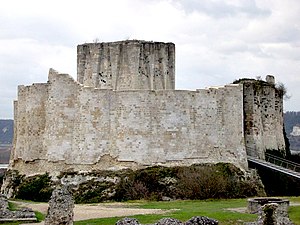
Château Gaillard / Historie / Opførelse
Château Gaillards keep er omringen af en voldgrav.
A tall pale grey wall around an enclosure and surrounded by a ditch. A modern metal bridge leads up to the entrance between two towers in the wall. A square stone tower rises above the wall.
Château Gaillard er en middelalderlig borg, der ligger omkring 90 m over floden Seinen ved byen Les Andelys i det fransk departement Eure i Normandiet. Den ligger omkring 80 km nordvest for Paris og 30 km sydøst fra Rouen. Borgens opførelse begyndte i 1196 under Richard Løvehjerte, der både var Konge af England og Hertug af Normandiet. Borgen var dyr at bygge, men størstedelen af arbejdet blev færdiggjort på usædvanlig kort tid. Det tog blot 2 år, og på samme tid blev byen Petit Andely opført. Château Gaillard har et komplekst og avanceret design i form af koncentriske forsvarsværker. Det er også en af de tidligste borge i Europa til at være udstyret med de såkaldte machicoulis. Borgen består af tre separate borggårde, der er adskilt af en tør voldgrav, og med et keep i den inderste borggård.